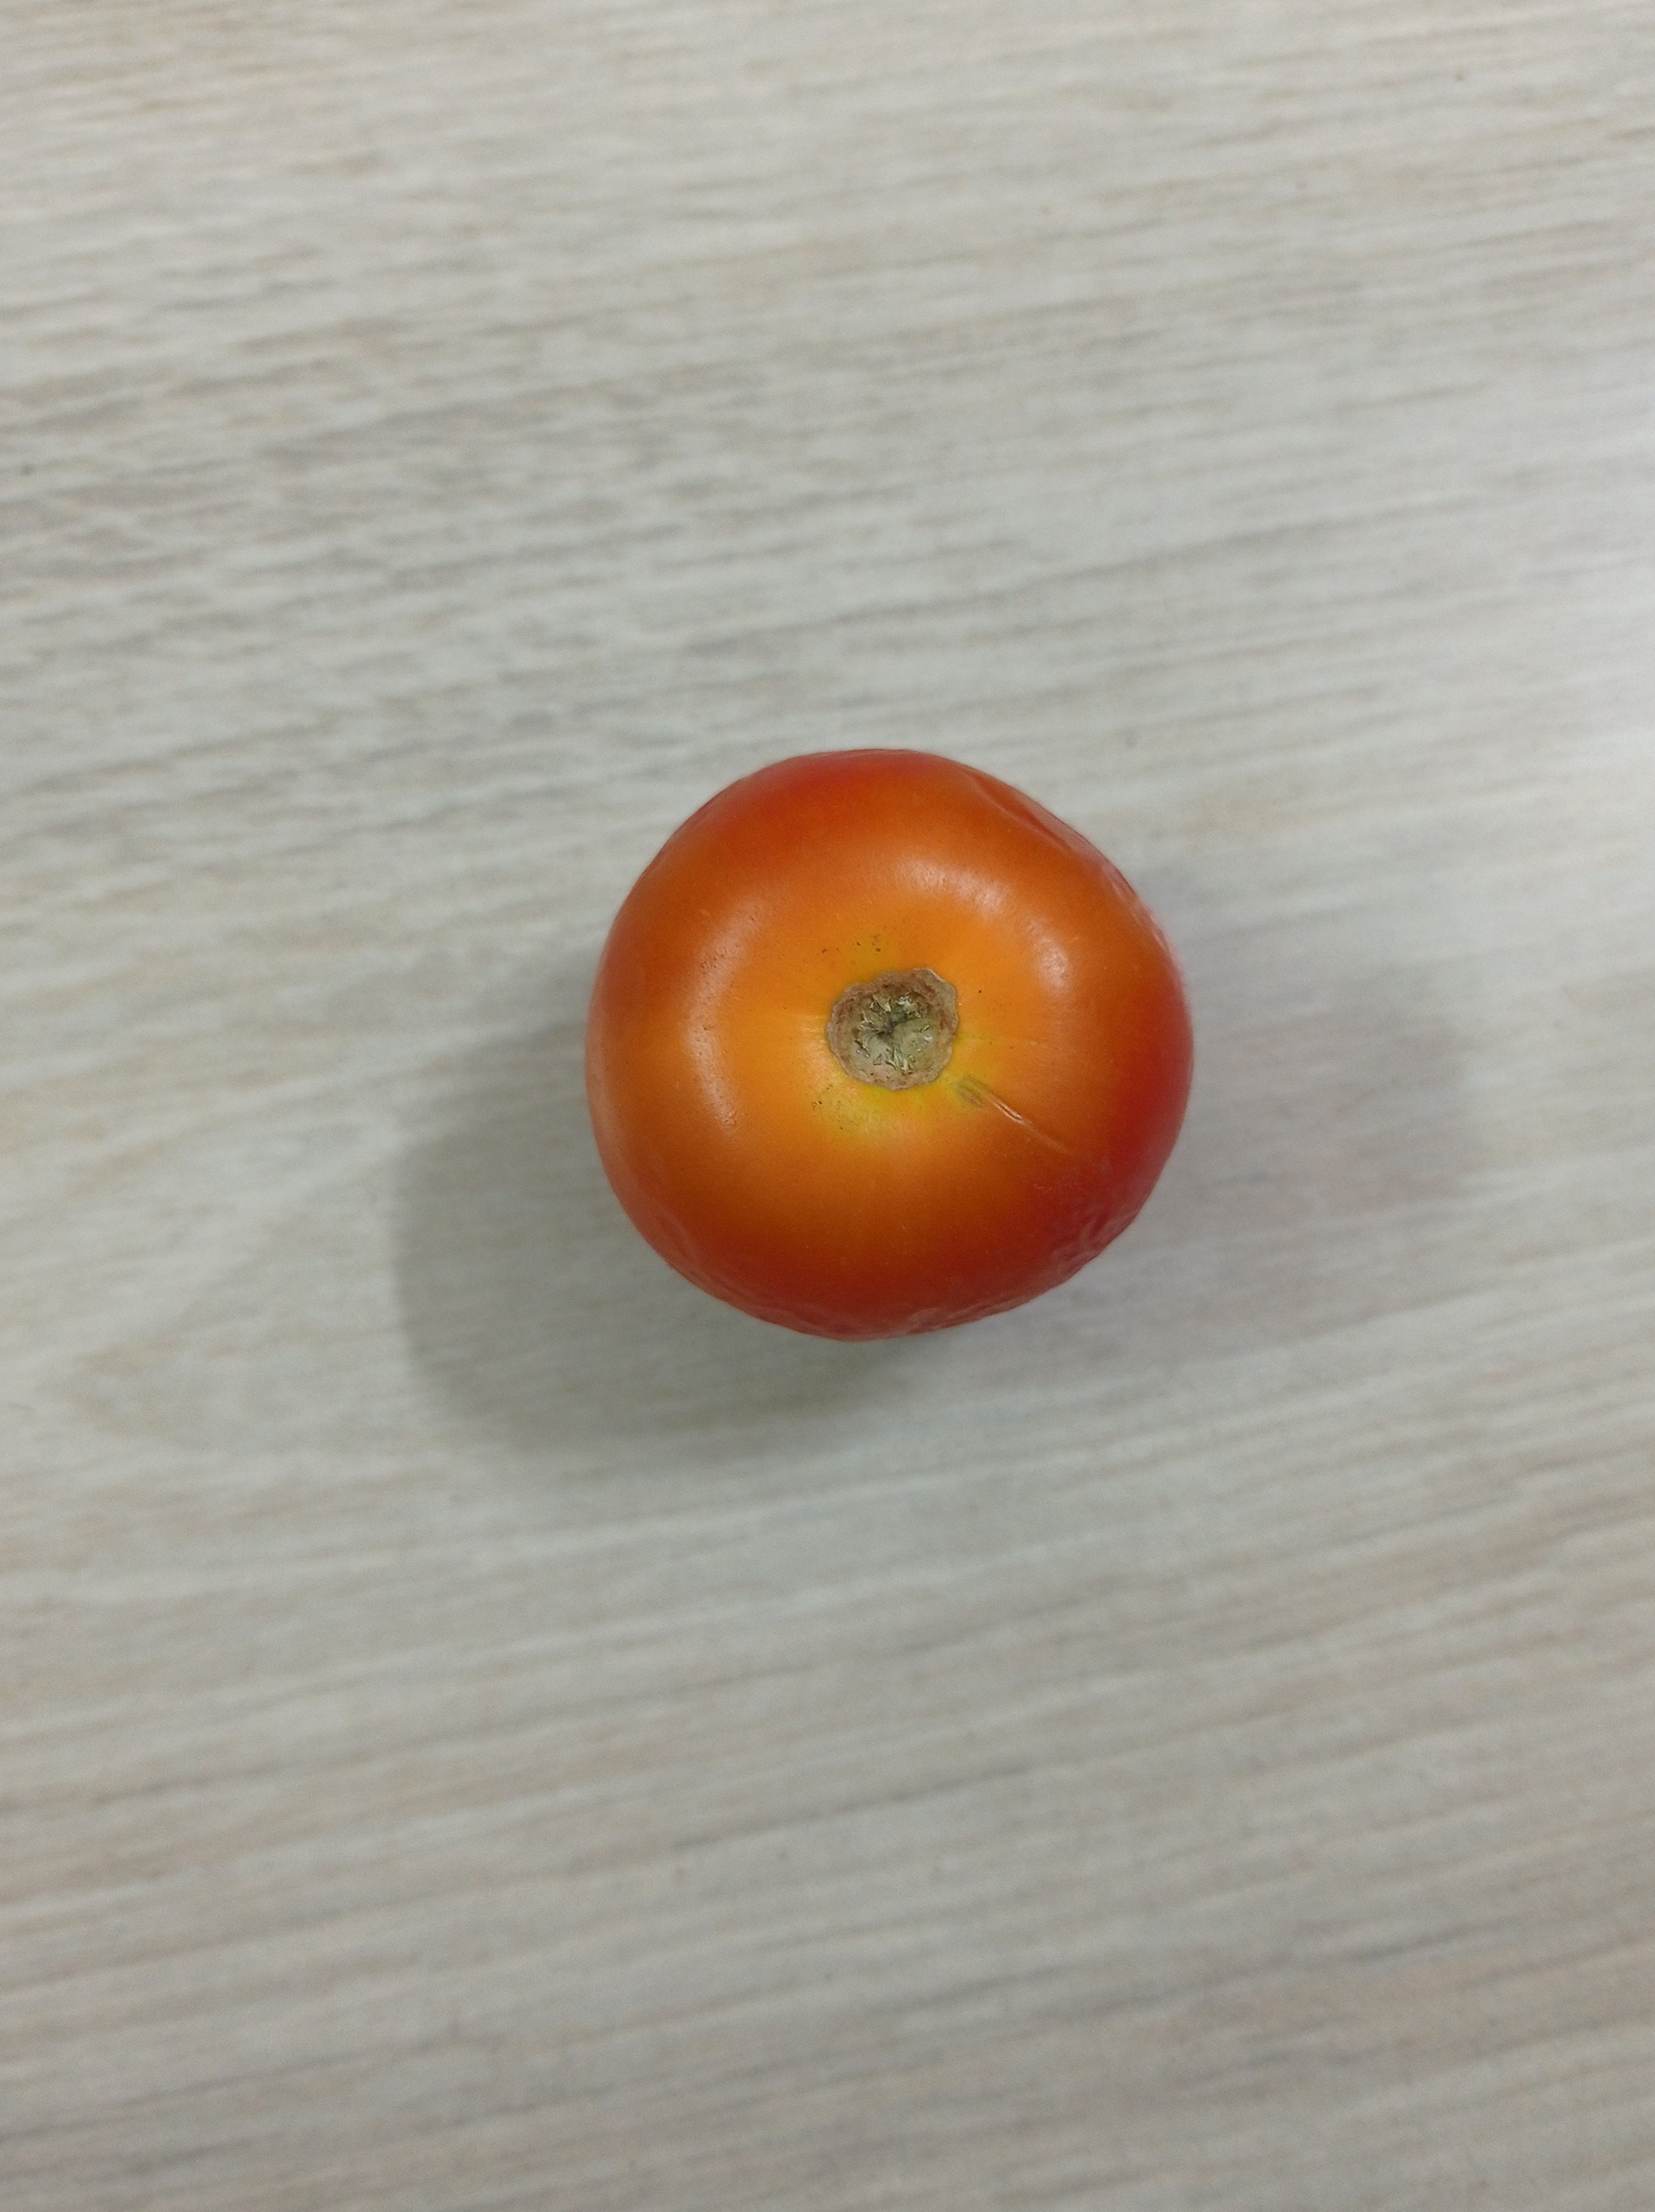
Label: Fresh